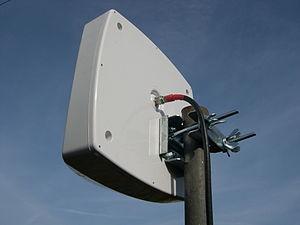
Antenne type compacte UHF -21/69 - pour la réception de la TV en mode, notamment, TNT. Deux versions sont commercialialisées antenne passive ou active( préampli intégré). Existe aussi une version VHF-UHF preamplifiée ou pas.
En radioélectricité, une antenne est un dispositif permettant de rayonner ou de capter les ondes électromagnétiques. L'antenne est un élément fondamental dans un système radioélectrique, et ses caractéristiques de rendement, gain, diagramme de rayonnement influencent directement les performances de qualité et de portée du système.